Wilmington massacre

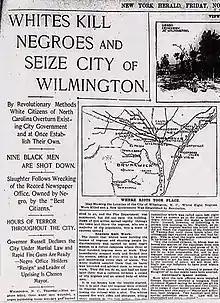
"New York Herald", November 11, 1898

On the other hand, many blamed Manly for provoking the attacks by pushing white supremacists too far. John C. Dancy stated in a November 21 "New York Times" interview that Manly was responsible for the attacks, and that before his editorials the relations between blacks and whites were "most cordial and amicable ... but the white men of the South will not tolerate any reflection upon their women". Journalist and orator John Edward Bruce agreed, and spoke out against Manly's attempts to "revolutionize the social order". Even the National Afro-American Council called for a day of fasting for African Americans to offer "a hearty confession of our own sins", without condemning the role of white supremacists in the attacks.